Gertner Institute for Epidemiology and Health Policy Research

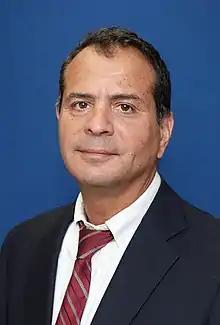
Eldad Katorza

The Gertner Institute for Epidemiology and Health Policy Research is an Israeli think tank for the Ministry of Health (Israel) founded by Mordechai Shani in Tel HaShomer in 1992. Eldad Katorza was named director in 2021.